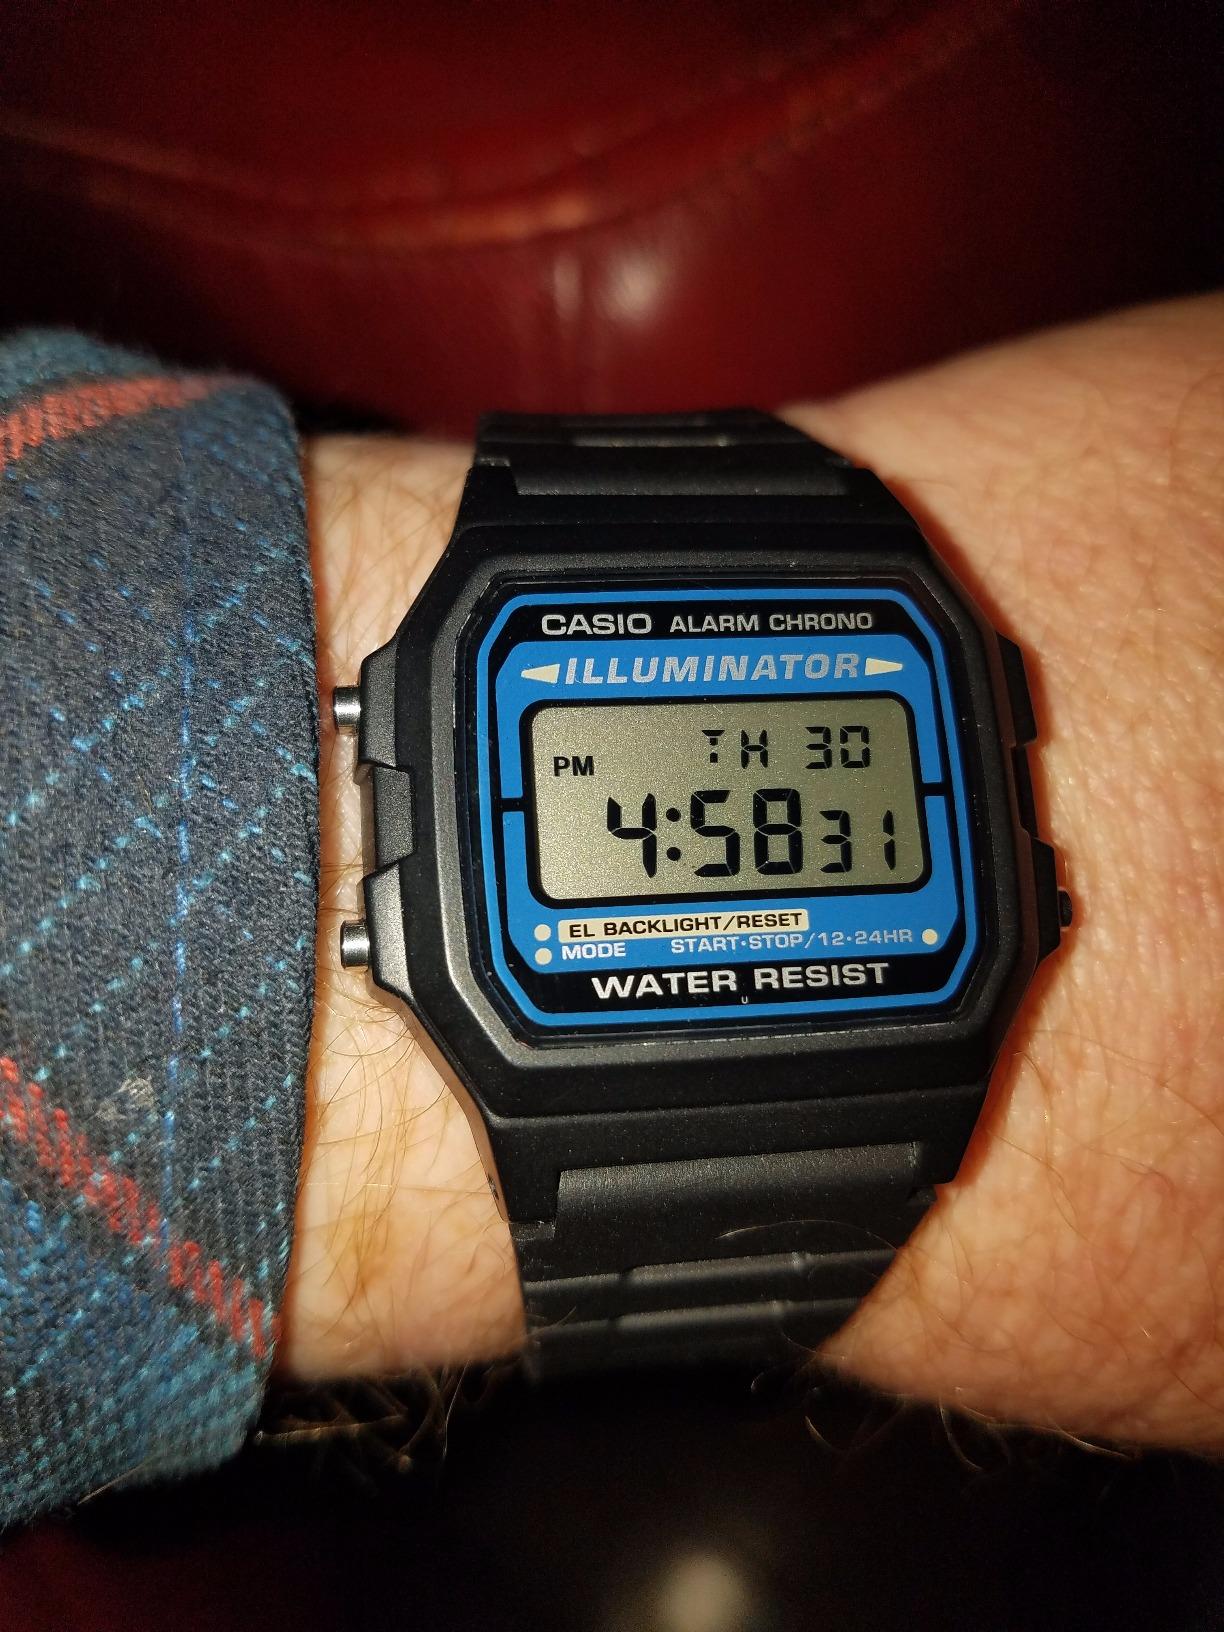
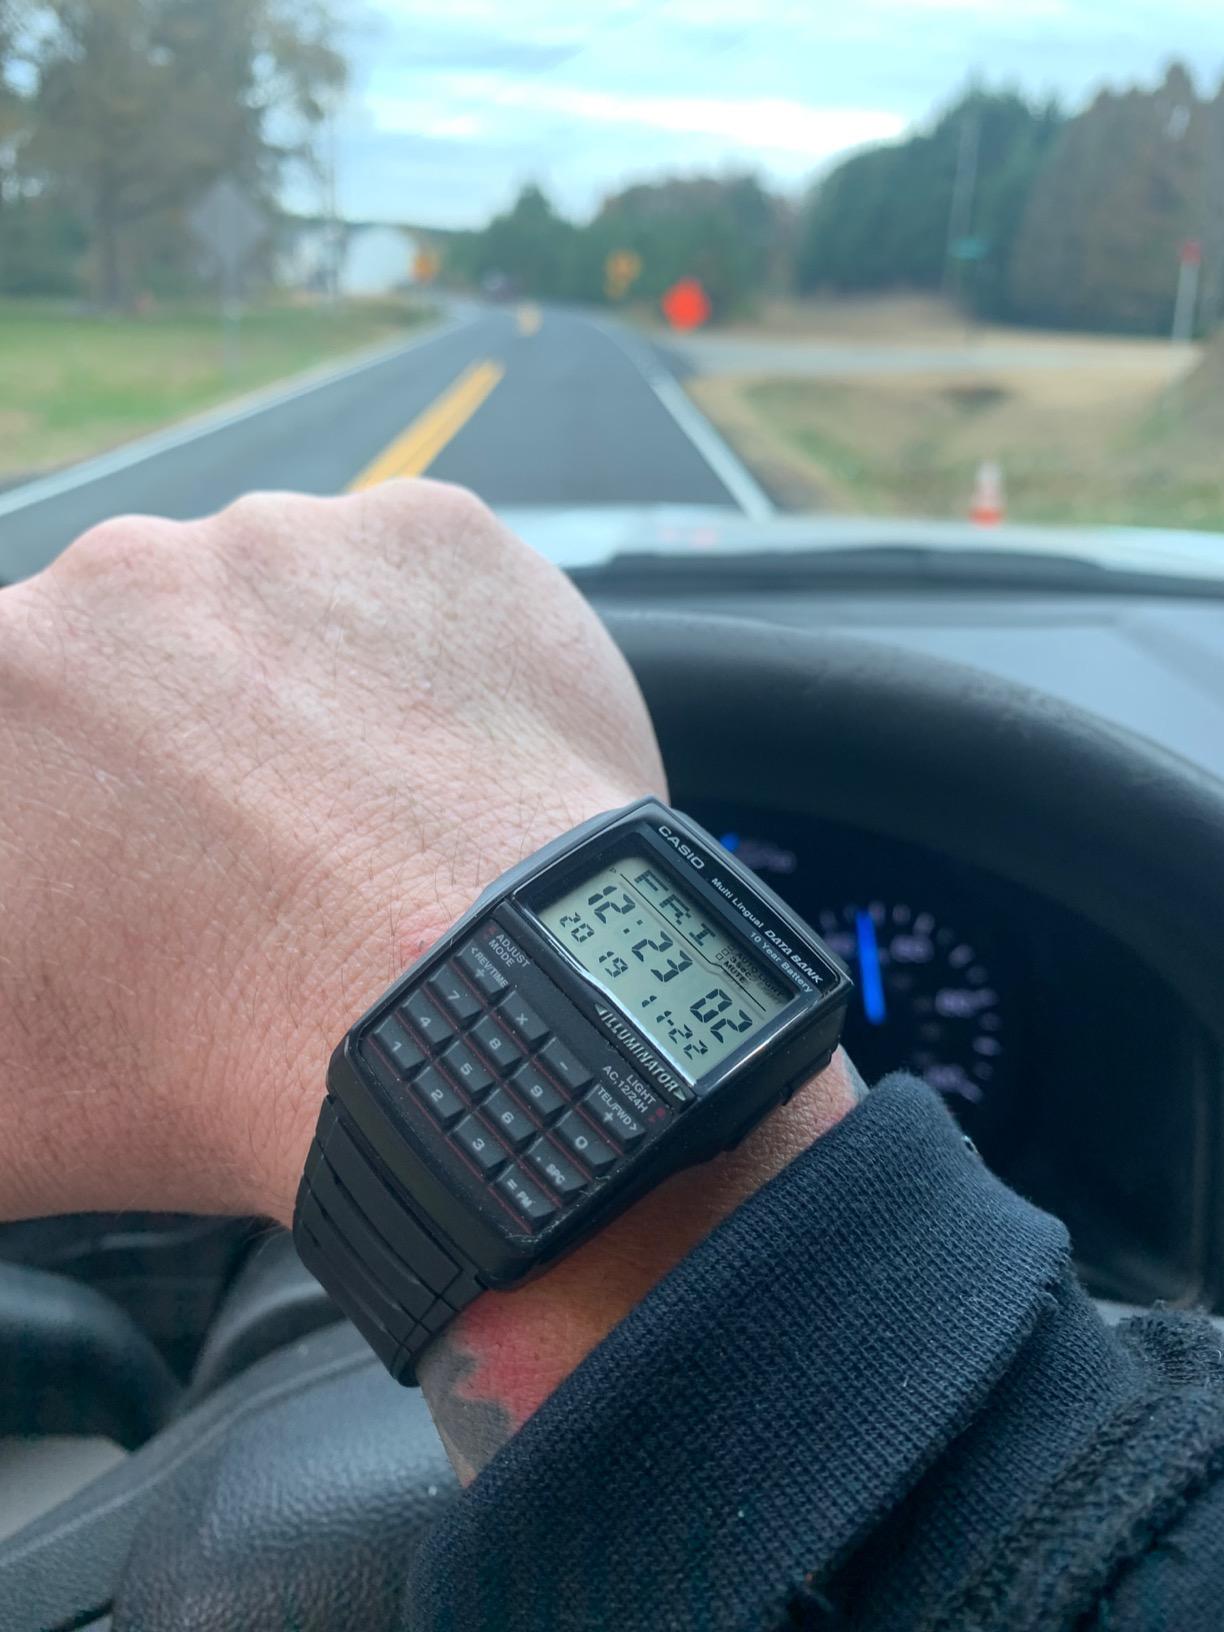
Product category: accessories_watch
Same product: no